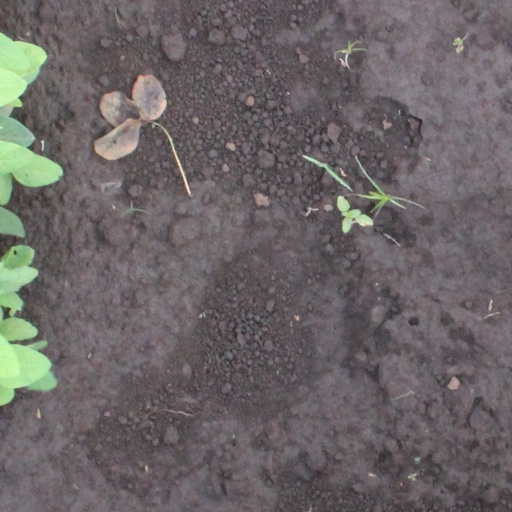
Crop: soybean